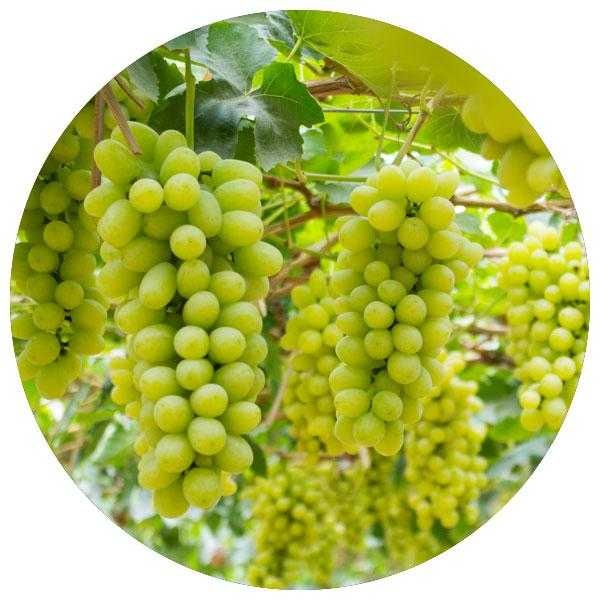
Label: Grapes